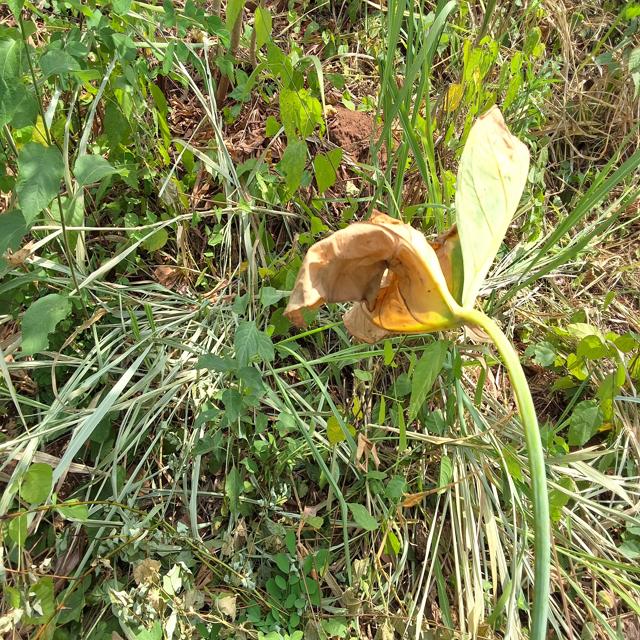
Label: Late_Blight